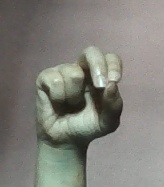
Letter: gaaf